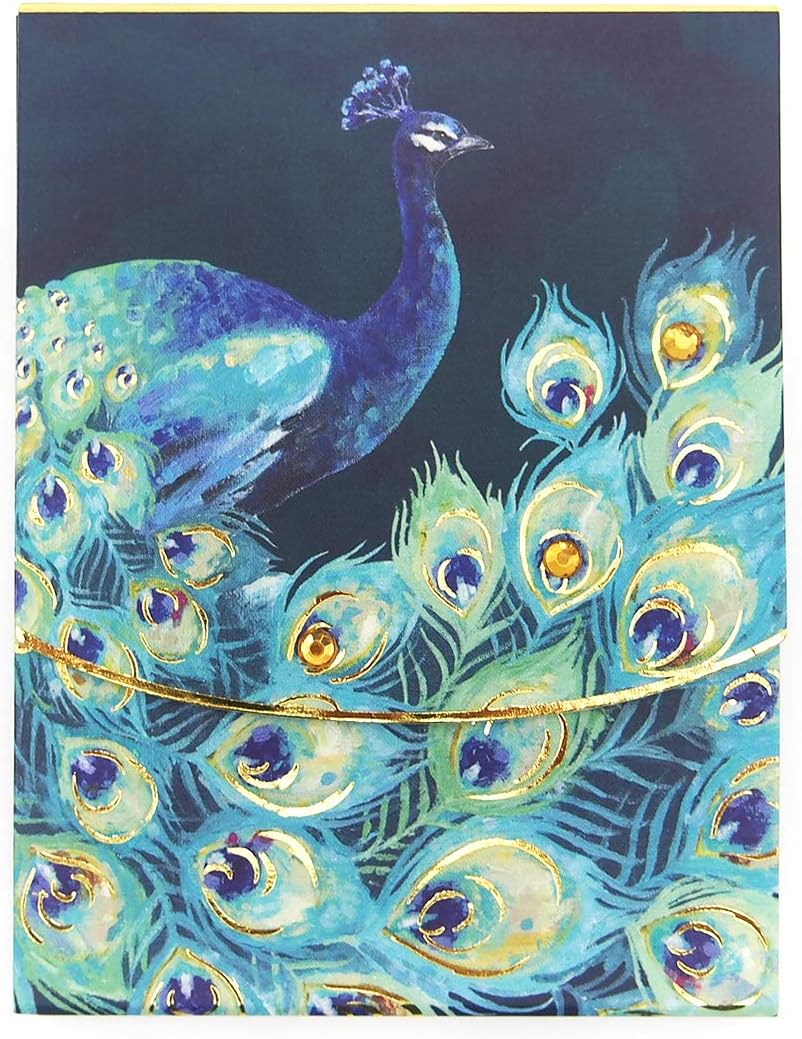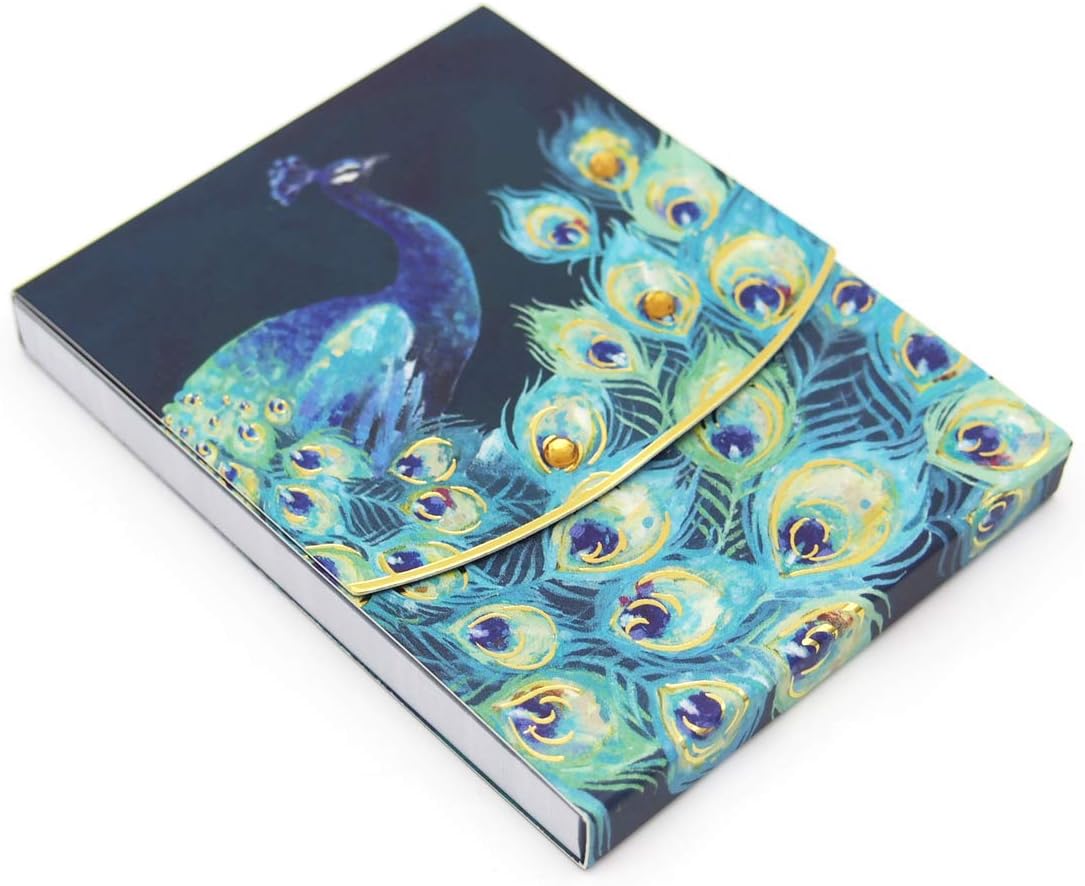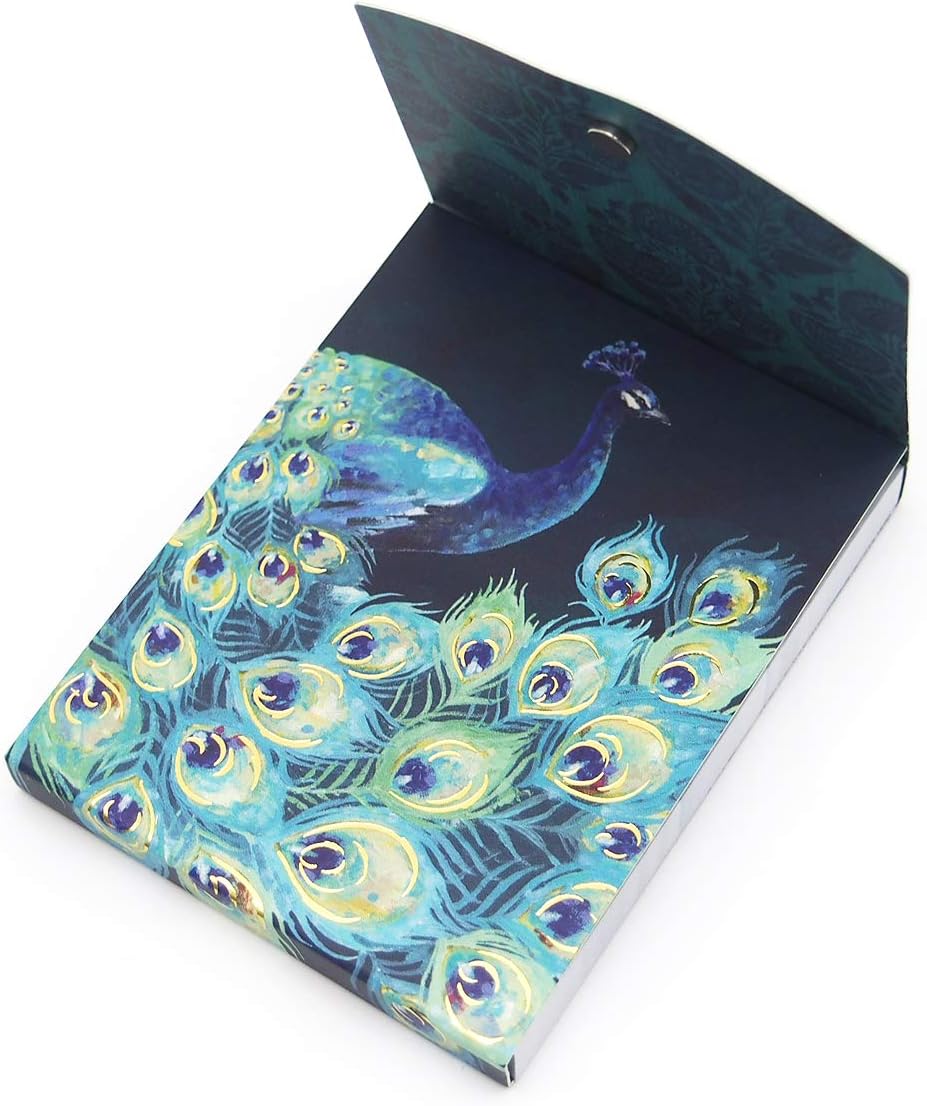
Punch Studio Emerald Peacock Pocket Notepad (46621), Multicolor
Category: Office Products
Our colorful, shimmering note pads make scribbling the smallest reminders a delight. Put one in your pocket and enjoy the pleasure of writing by hand wherever the winds take you.
Features: Gold foil embellishment | Magnetic closure | 75 full-color sheets | 3" x 4"